Dèmoni 3

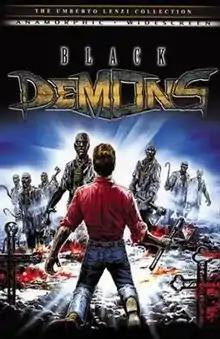
DVD cover with the alternate title of "Black Demons".

Noite Maldita - Demoni 3 (originally known as Black Demons) is a 1991 Italian horror film directed by Umberto Lenzi (his last horror film). It was written by Lenzi and his wife Olga Pehar, and the zombie makeup fx were handled by Franco Casagni. Lenzi said in later interviews that this was one of his favorite films, but he felt it was ruined by the low budget.